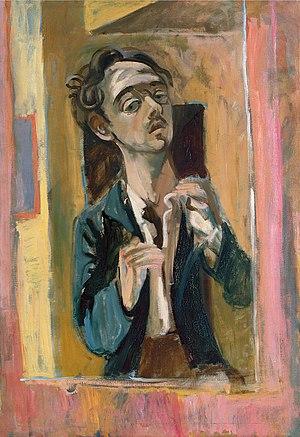
Endre Rozsda, né le 18 novembre 1913 à Mohács et mort le 16 septembre 1999 à Paris, est un peintre, dessinateur et photographe franco-hongrois. Dépassant la distinction abstraction-figuration, sa peinture prend le temps comme sujet essentiel.